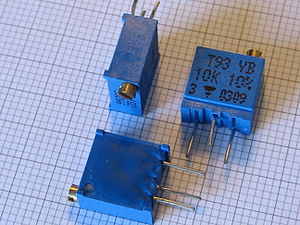
Potentiometer
10 omdrejningspotentiometre beregnet til præcisionsjustering.
Et potentiometer er indenfor elektronik en komponent – en tre-terminal resistor med en glidende kontakt, så potentiometret f.eks. kan fungere som en variabel spændingsdeler. Hvis kun to terminaler anvendes fungerer potentiometret som en variabel resistor også kendt som en variabel modstand, reguleringsmodstand, reostat.